Real, Ponce, Puerto Rico

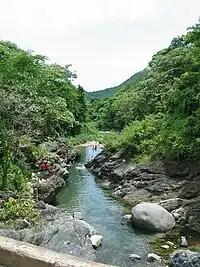
People swimming and socializing on Rio Inabon in Barrio Real

Real has of land area and no water area. In 2000, the population of Real was 3,139. The population density in Real was 596 persons per square mile.